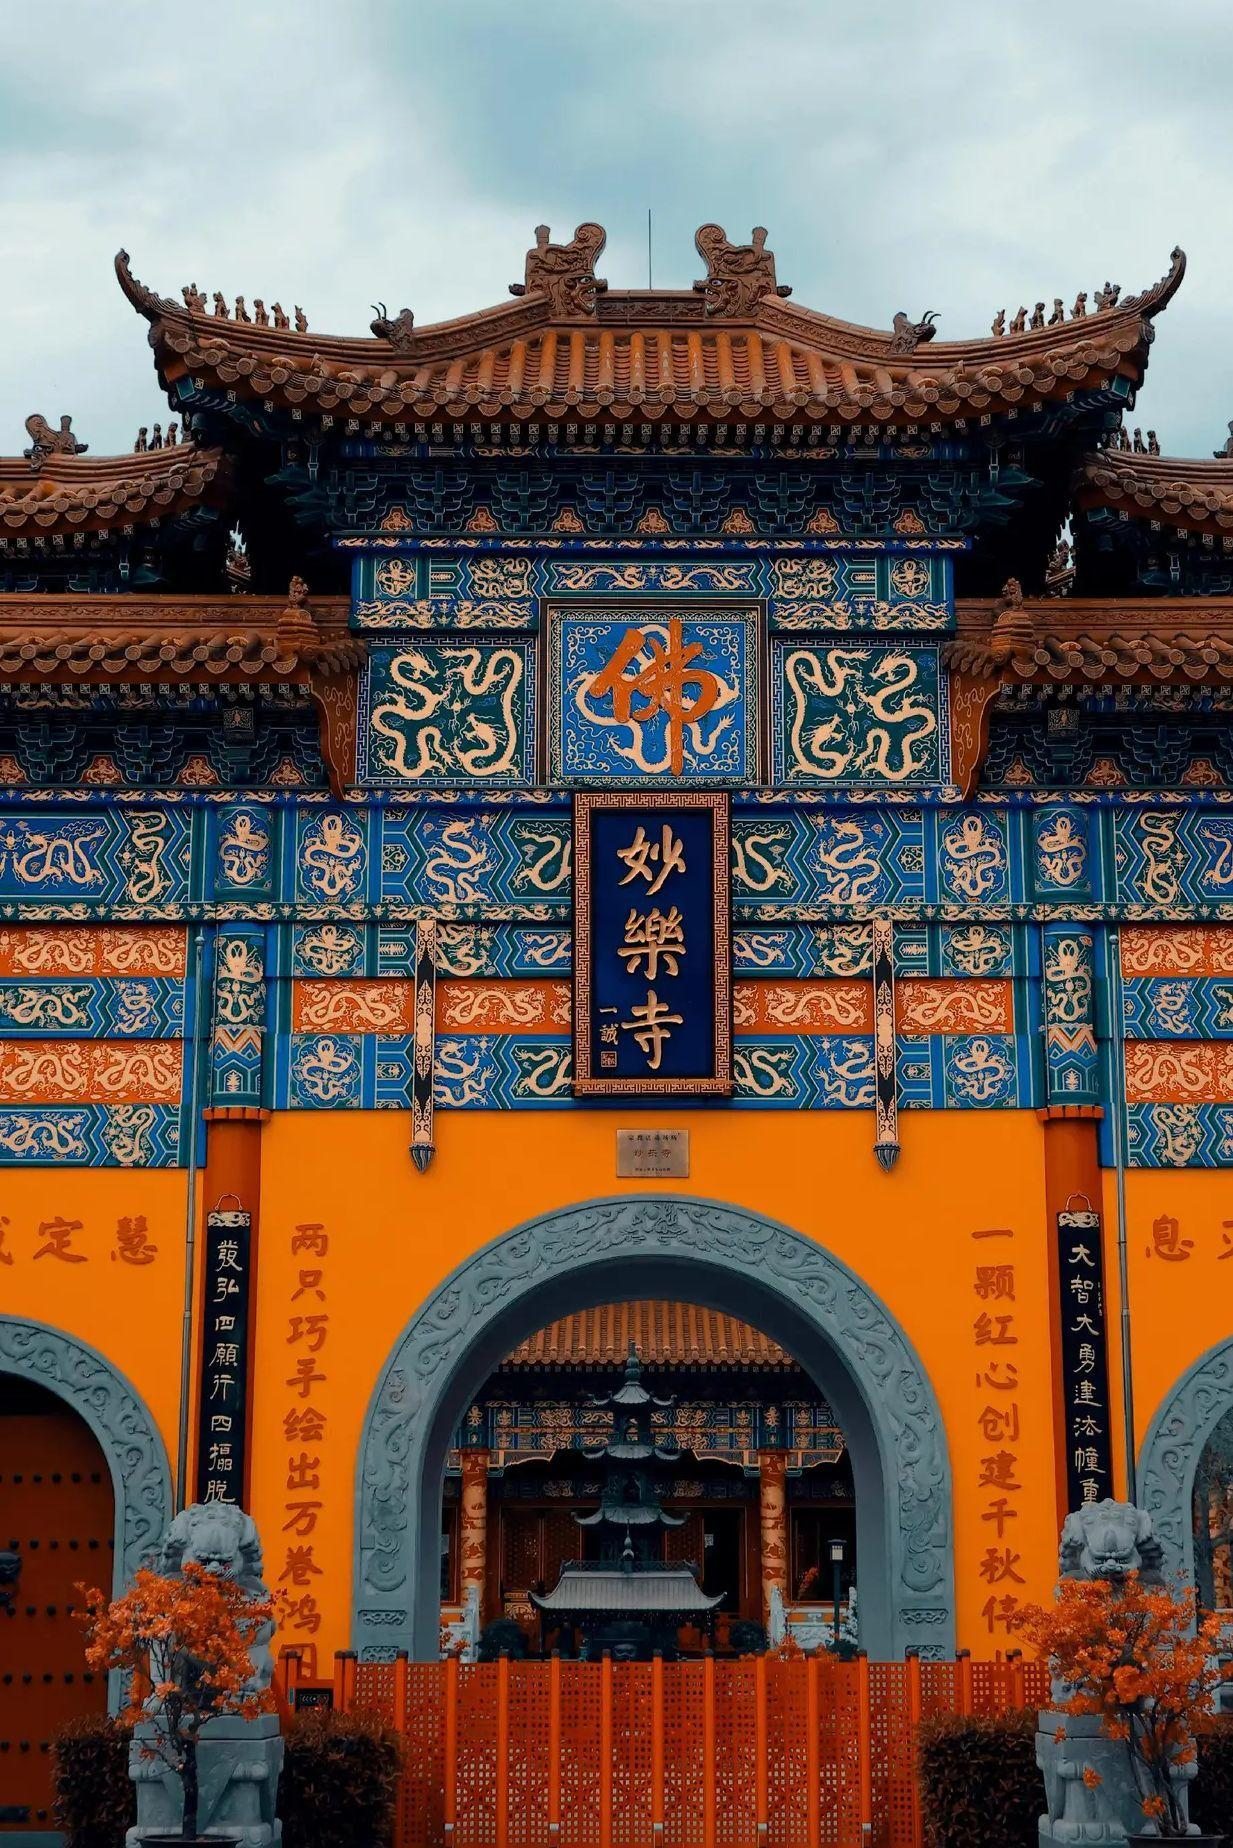
地标名称：妙乐寺
所在城市：黄冈市·黄梅县